British Aerospace 146

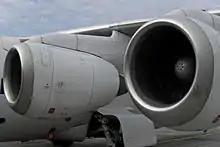
Close view of a pair of ALF 502 engines

Early production aircraft were built at Hatfield, which had originally been a de Havilland factory. The Avro RJ family of aircraft was assembled at the Avro International (BAE Systems Regional Aircraft Centre) at Woodford Aerodrome in Greater Manchester, England. Production of various sections of the aircraft was carried out at different BAE plants: the rear fuselage section was manufactured at the former Avro site at Chadderton, Greater Manchester; the centre fuselage section was manufactured at Filton; the vertical stabilizer came from Brough; the engine pylons were made at Prestwick; and the nose section was manufactured at Hatfield, where the assembly line for the early aircraft was located. Some manufacturing was subcontracted outside the UK; the wings were made by Textron in the United States and the tailplane and control surfaces were made by Saab-Scania in Sweden.